Dolores Gortázar Serantes

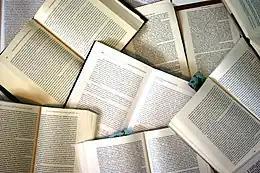

In course of the usual contest, in 1902 Gortázar emerged successful and commenced teaching in an unidentified Madrid state college. The same year she floated an idea of setting up a school for poor and handicapped children in Madrid, the concept which in 1904 was somewhat re-formatted to a high-quality state school for girls from middle class, daughters of "viudas, empleados, familias de militares y á veces la nobleza hundida". Already at that time the queen-mother Maria Christina was envisioned as a noble patron of the enterprise. In 1905 the project took shape of Centro Nacional de Instrucción de María Cristina, with Gortázar as its directora; she supervised preparation works, which in 1906 led to opening of Escuela María Cristina, in some sources referred to as Real Colegio de María Cristina. The establishment, apparently financed by private sponsors, was hailed in the press as state-of-the-art school; initially it admitted only 19 girls. Its curriculum was fairly standard, though it was allegedly the first one to include cooking lessons.